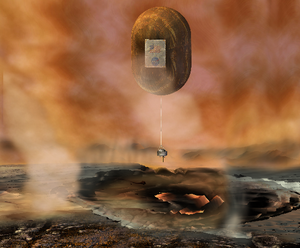
2013 / Billeder
2013 begyndte året på en tirsdag.